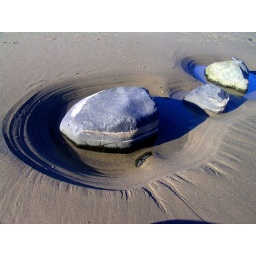
Forming holes in sand is one of the coolest things that large rocks do.Yachats!